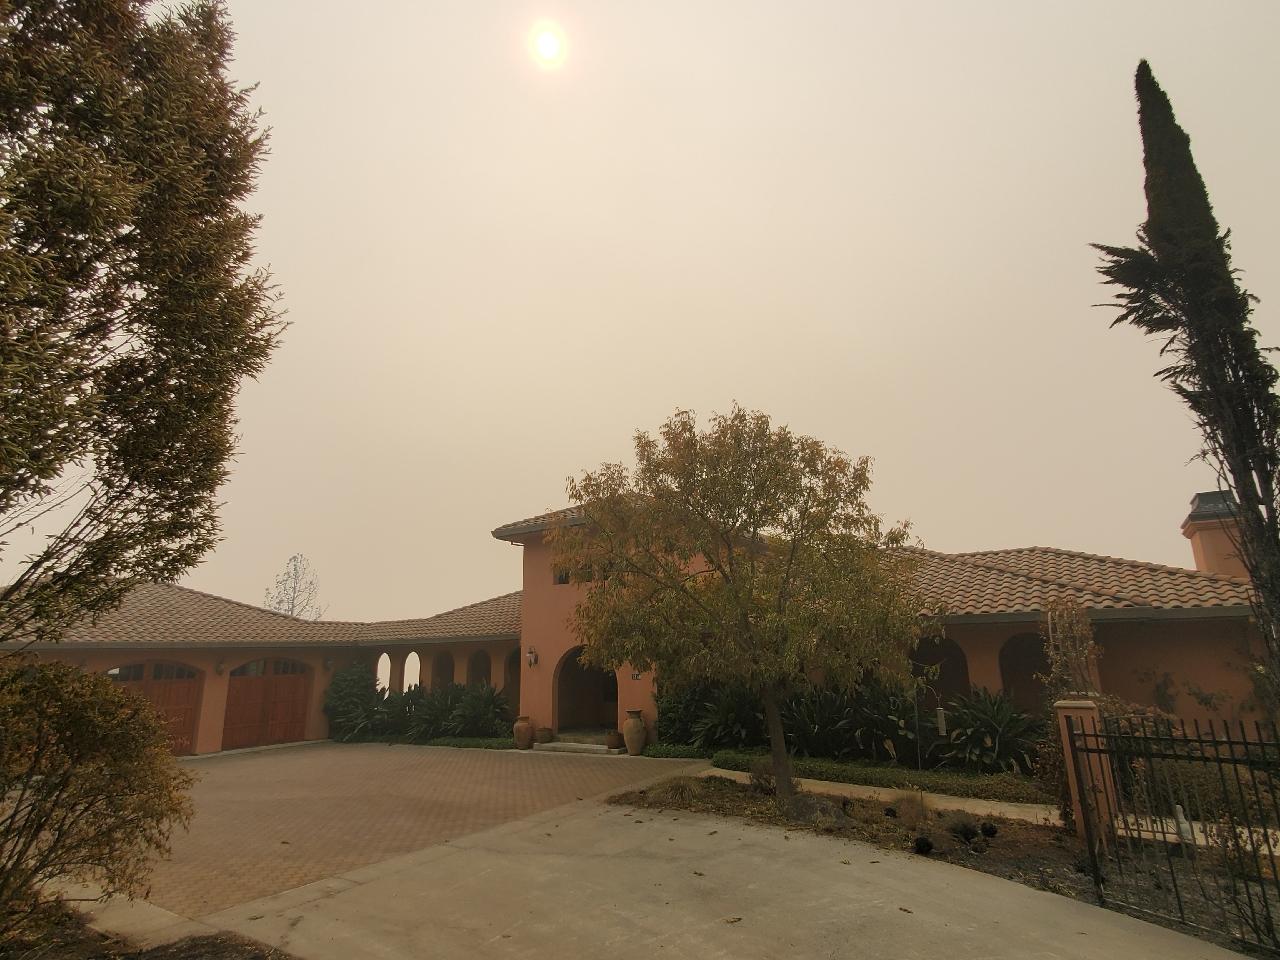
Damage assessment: no_damage